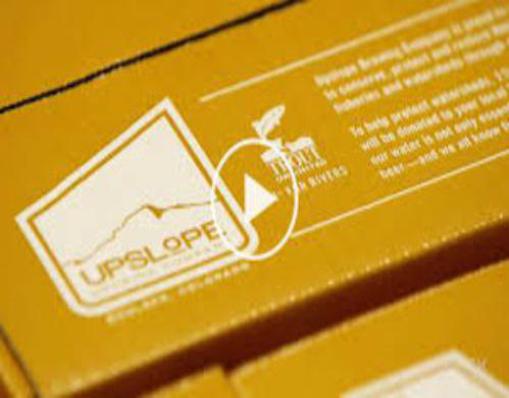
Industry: Food